Deep in the Valley

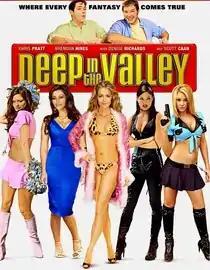
DVD cover

Deep in the Valley (also known as "American Hot Babes" in the UK) is a 2009 romantic comedy film written and directed by Christian Forte, son of 1950s and 1960s teen icon Fabian.